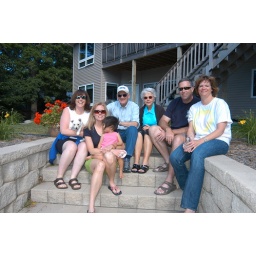
At Tom and Beth's house at the lake in Alexandrea, Minnesota.